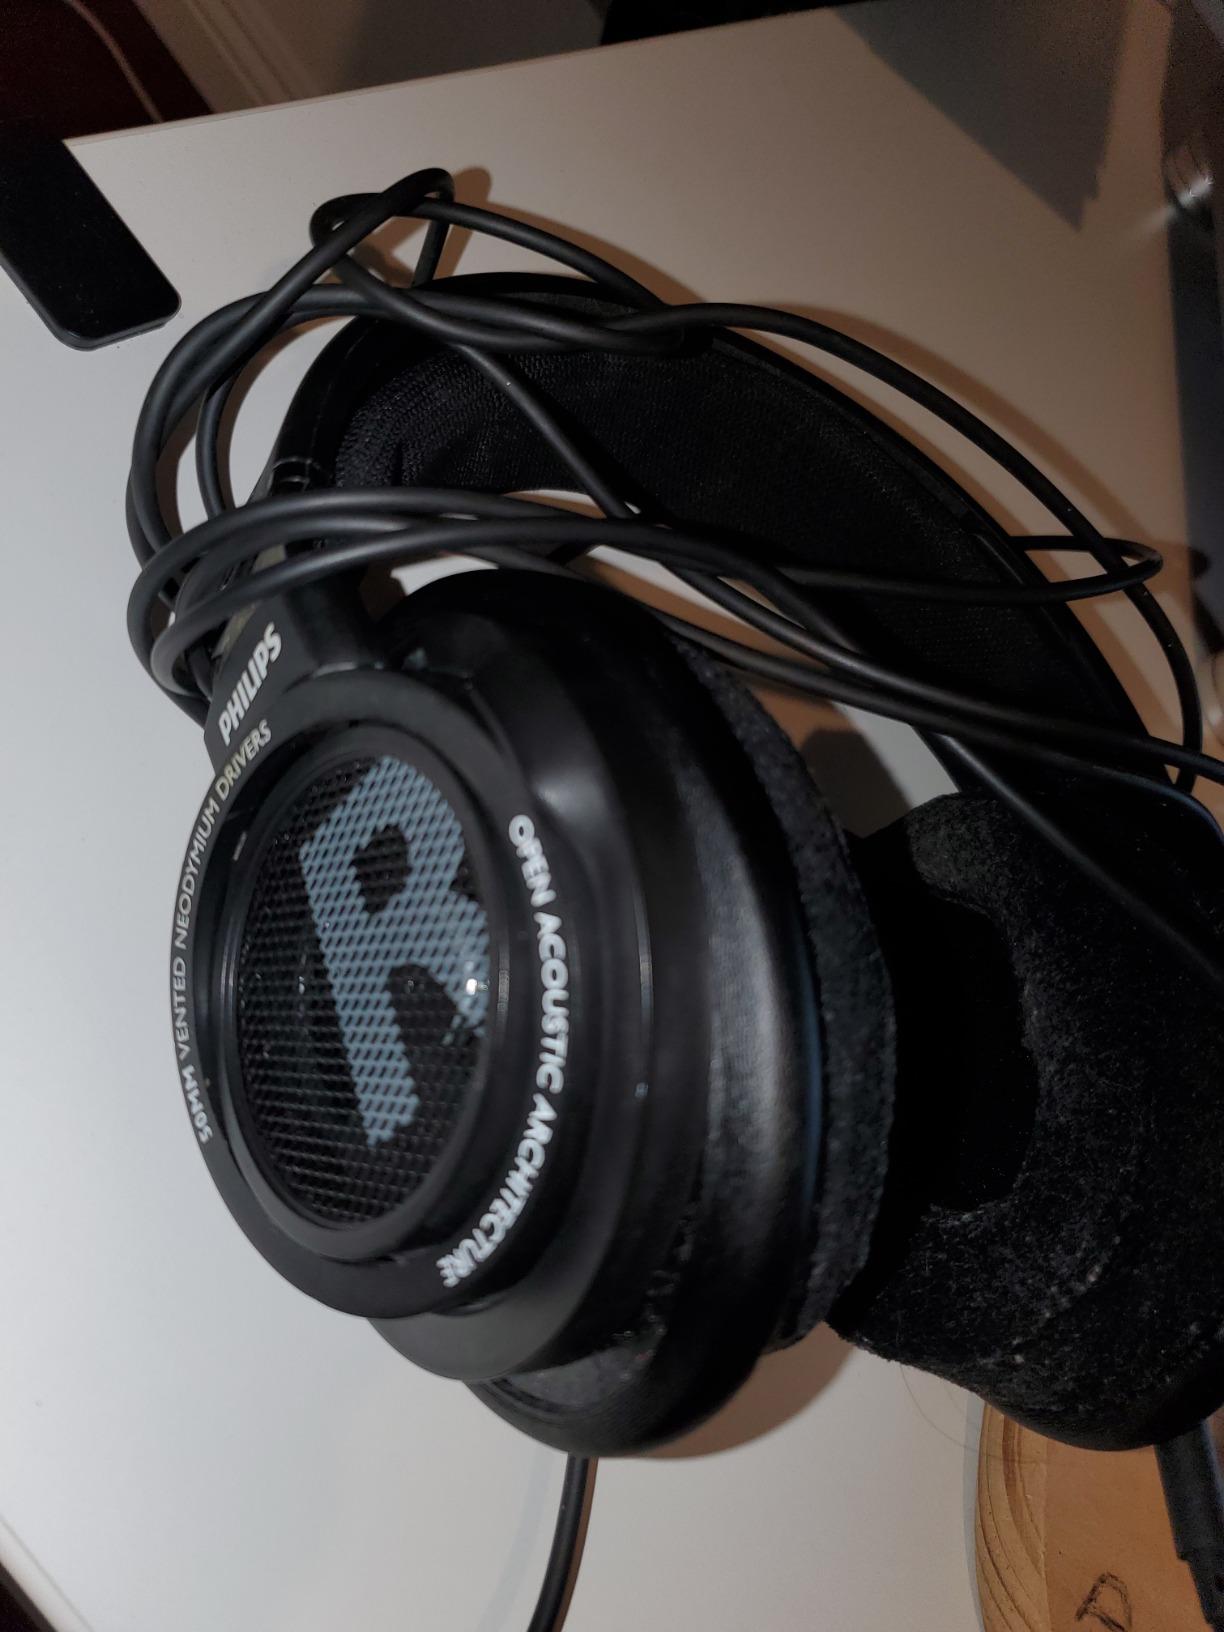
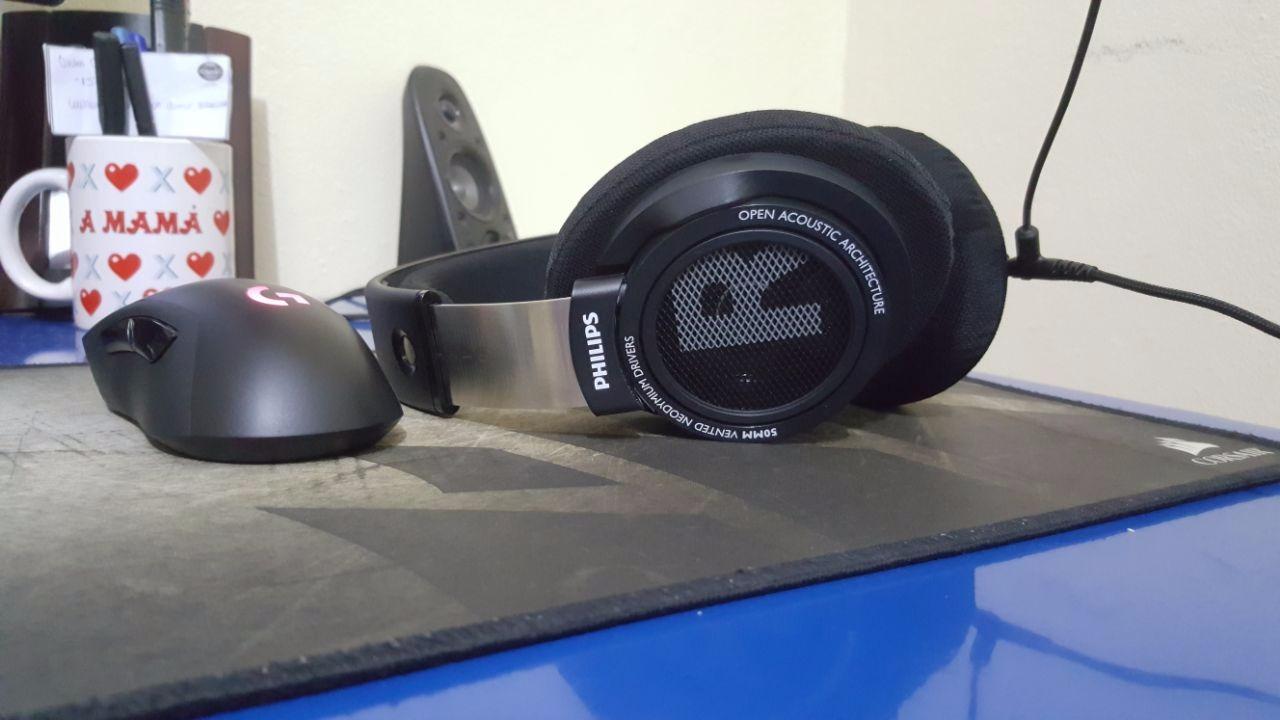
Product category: headphones
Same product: yes